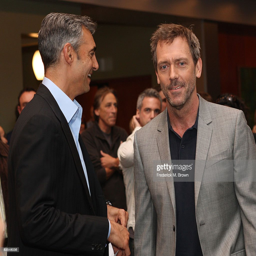
organization leader and actor speak during the 100th episode of celebration on the set